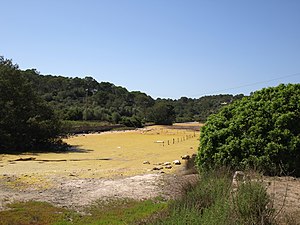
Mallorcas flora / Floraen i ferskvand, på sandbanker og mellem bregner
Vådområde ved Cala Mondragó.
Mallorcas flora er præget af afstanden til nærmeste fastland. Nogle slægter og arter er nået derud, men mange – som i og for sig godt kunne vokse dér – findes ikke på øen. Til gengæld har floraen flere fællestræk med floraerne på Korsika, Sardinien og Sicilien. Endelig findes en række arter og især underarter, der er endemiske for mallorca.